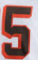
Number: 5